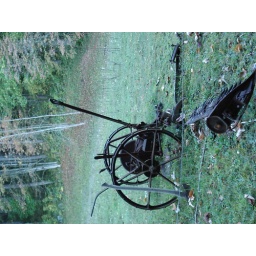
typical in yard's in the blue ridge mountains